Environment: real
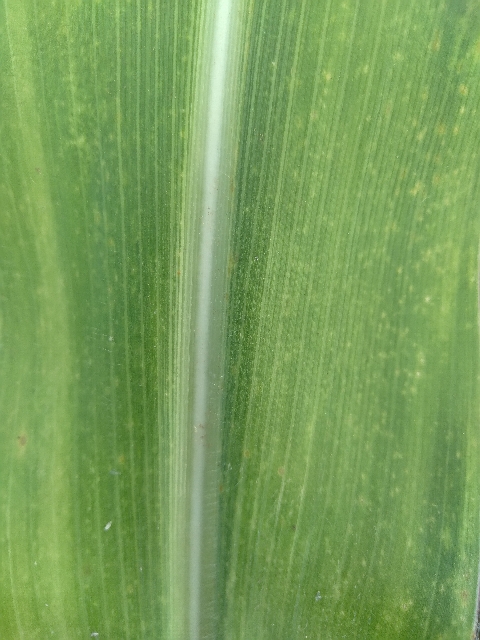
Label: lethal_necrosis